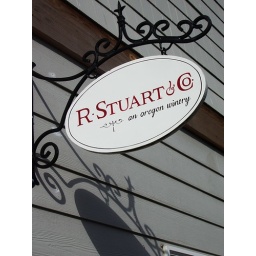
The cute little sign that hangs over our front door.